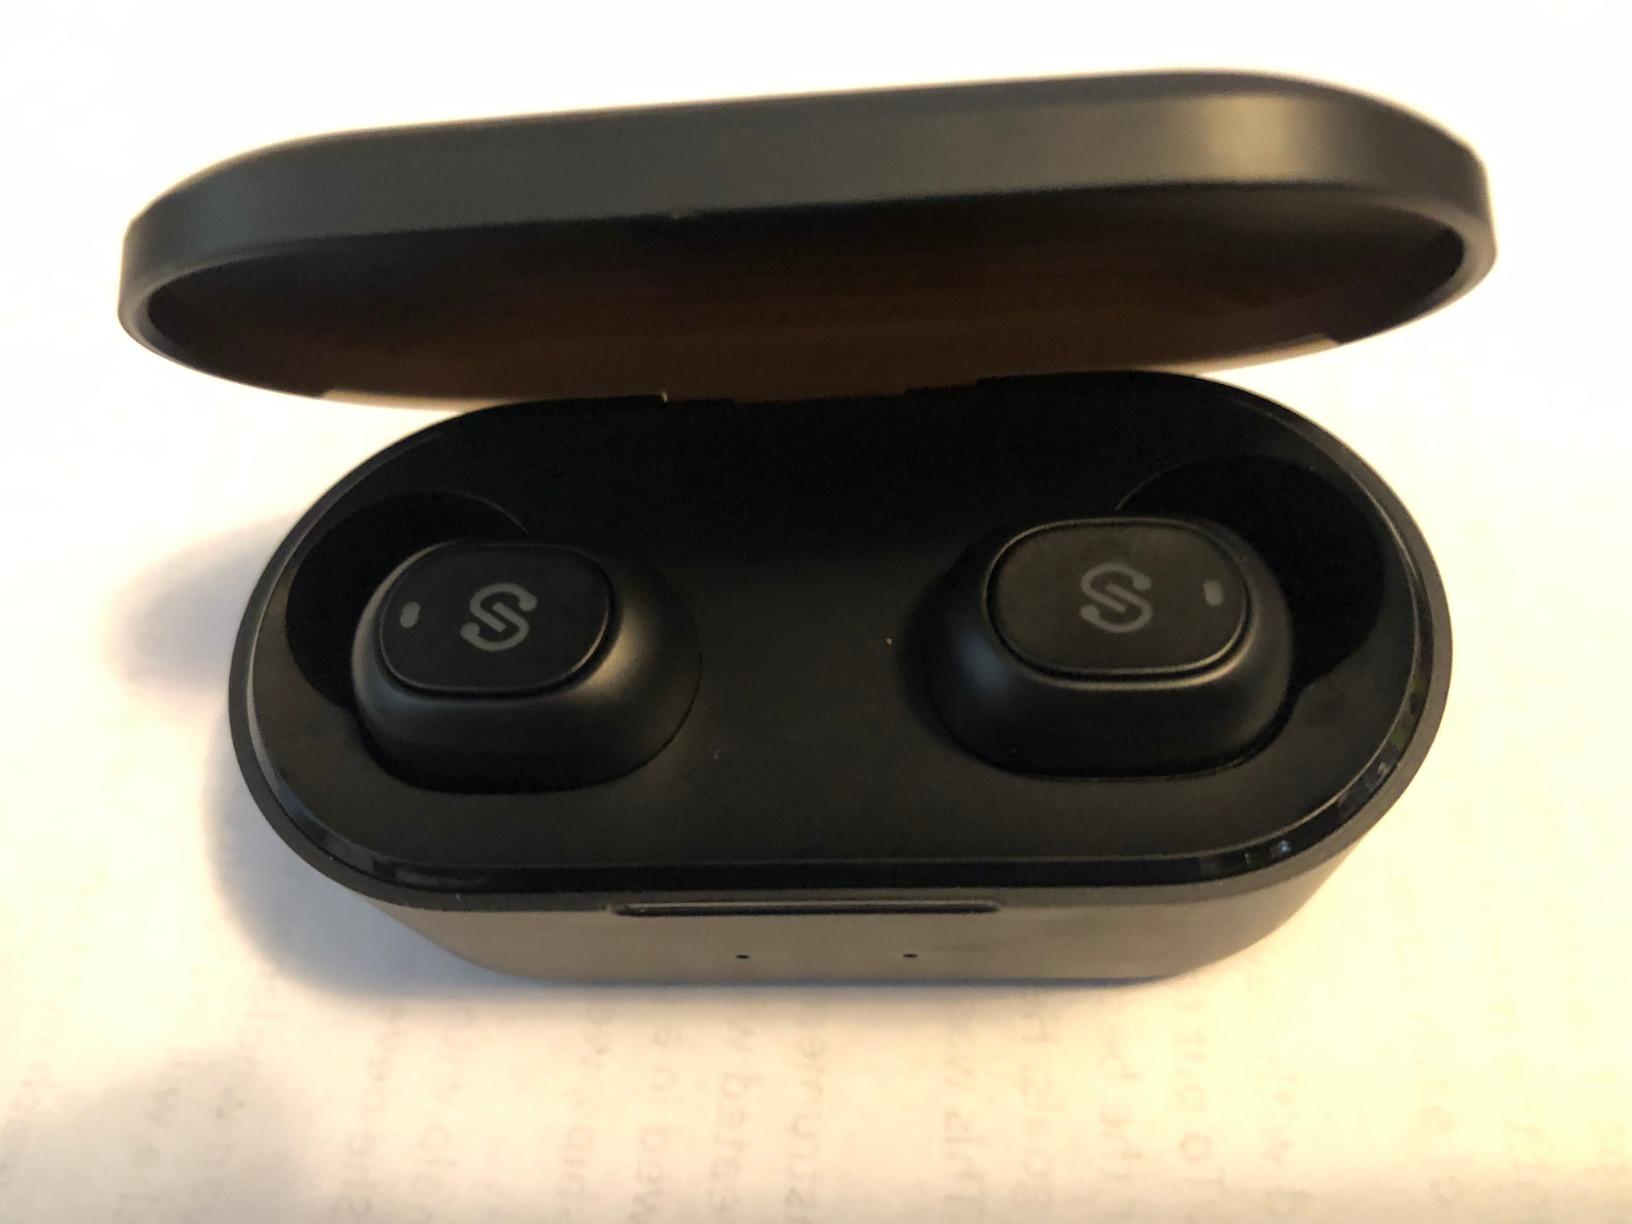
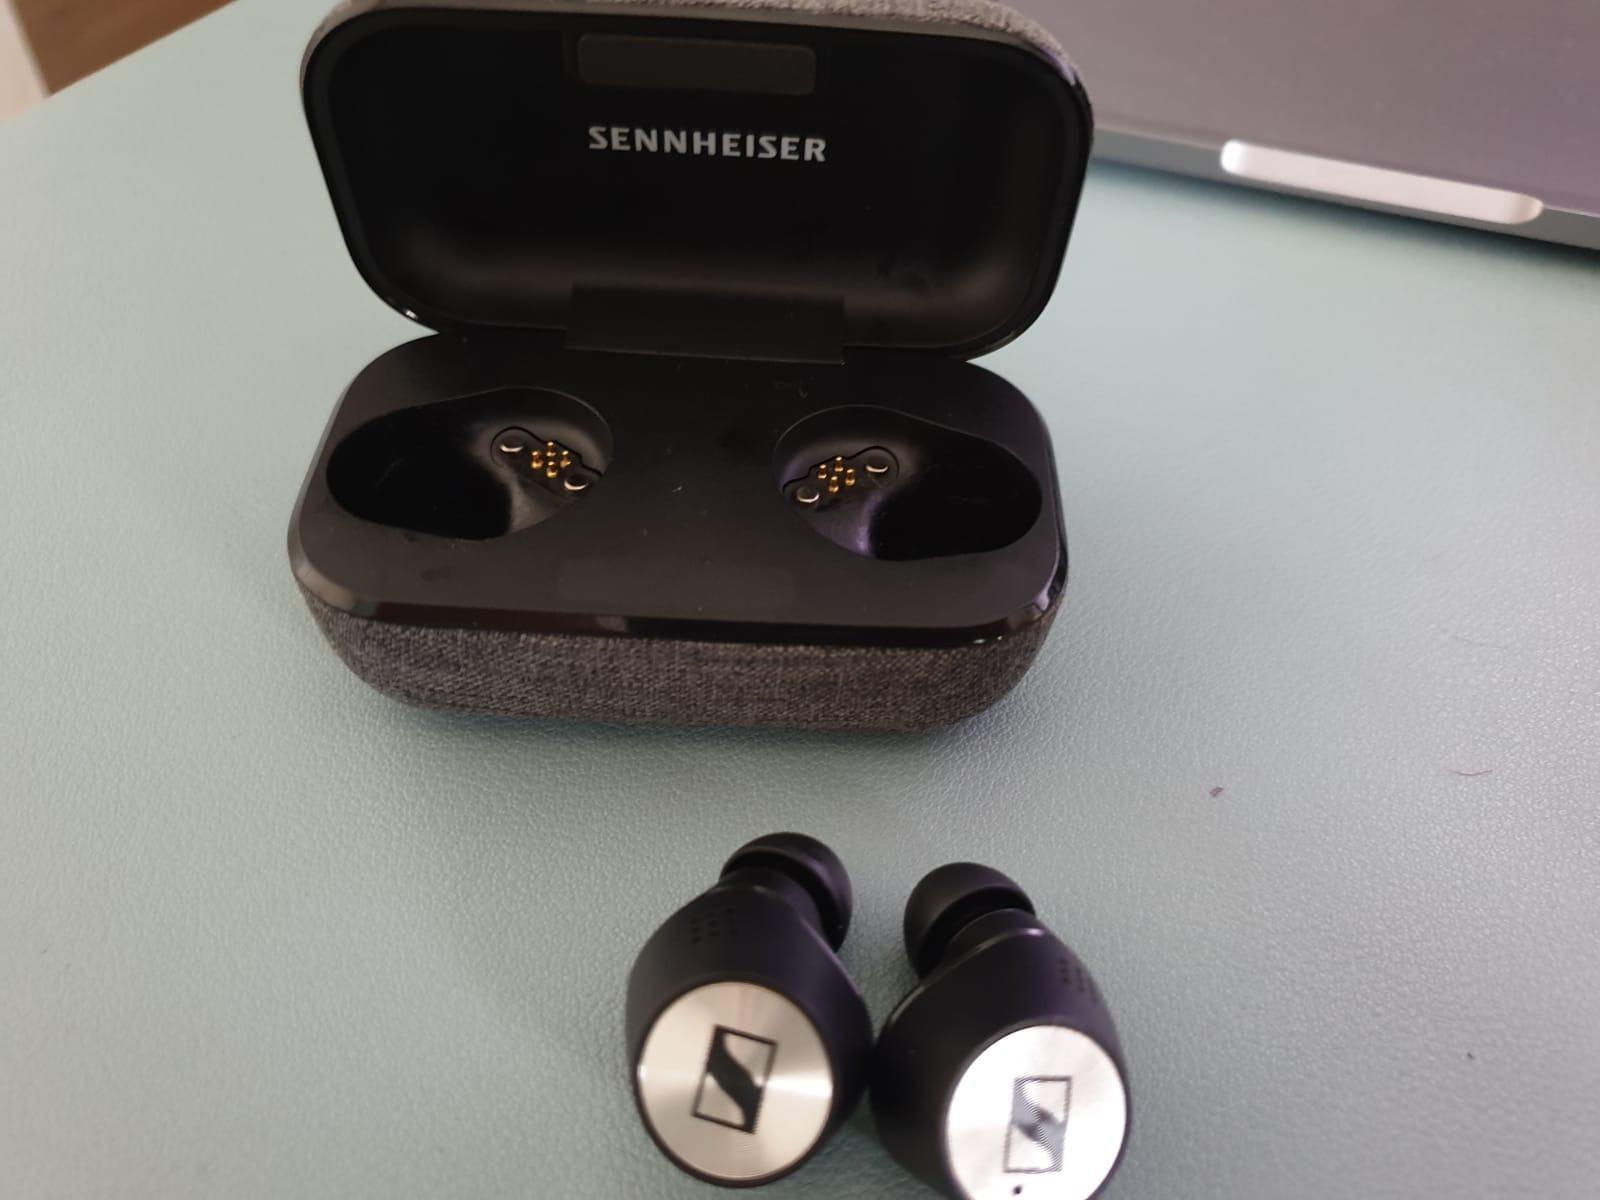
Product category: earbuds
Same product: no